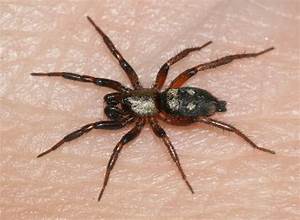
Label: spider